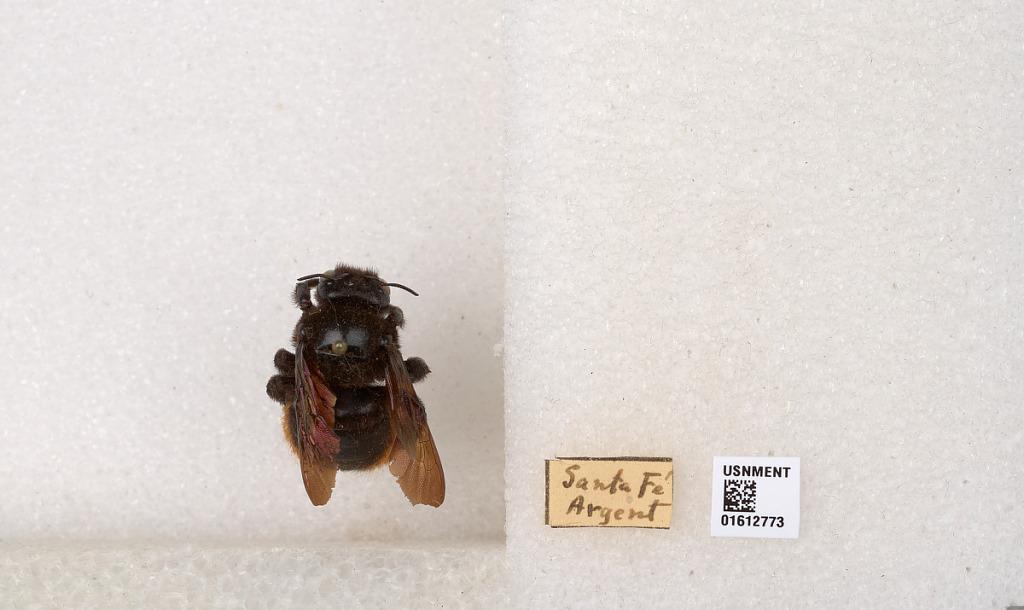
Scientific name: Xylocopa (Neoxylocopa) augusti Lepeletier
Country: Argentina
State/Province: Santa Fe
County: Capital
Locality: Santa Fe
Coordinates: -31.6181, -60.7063